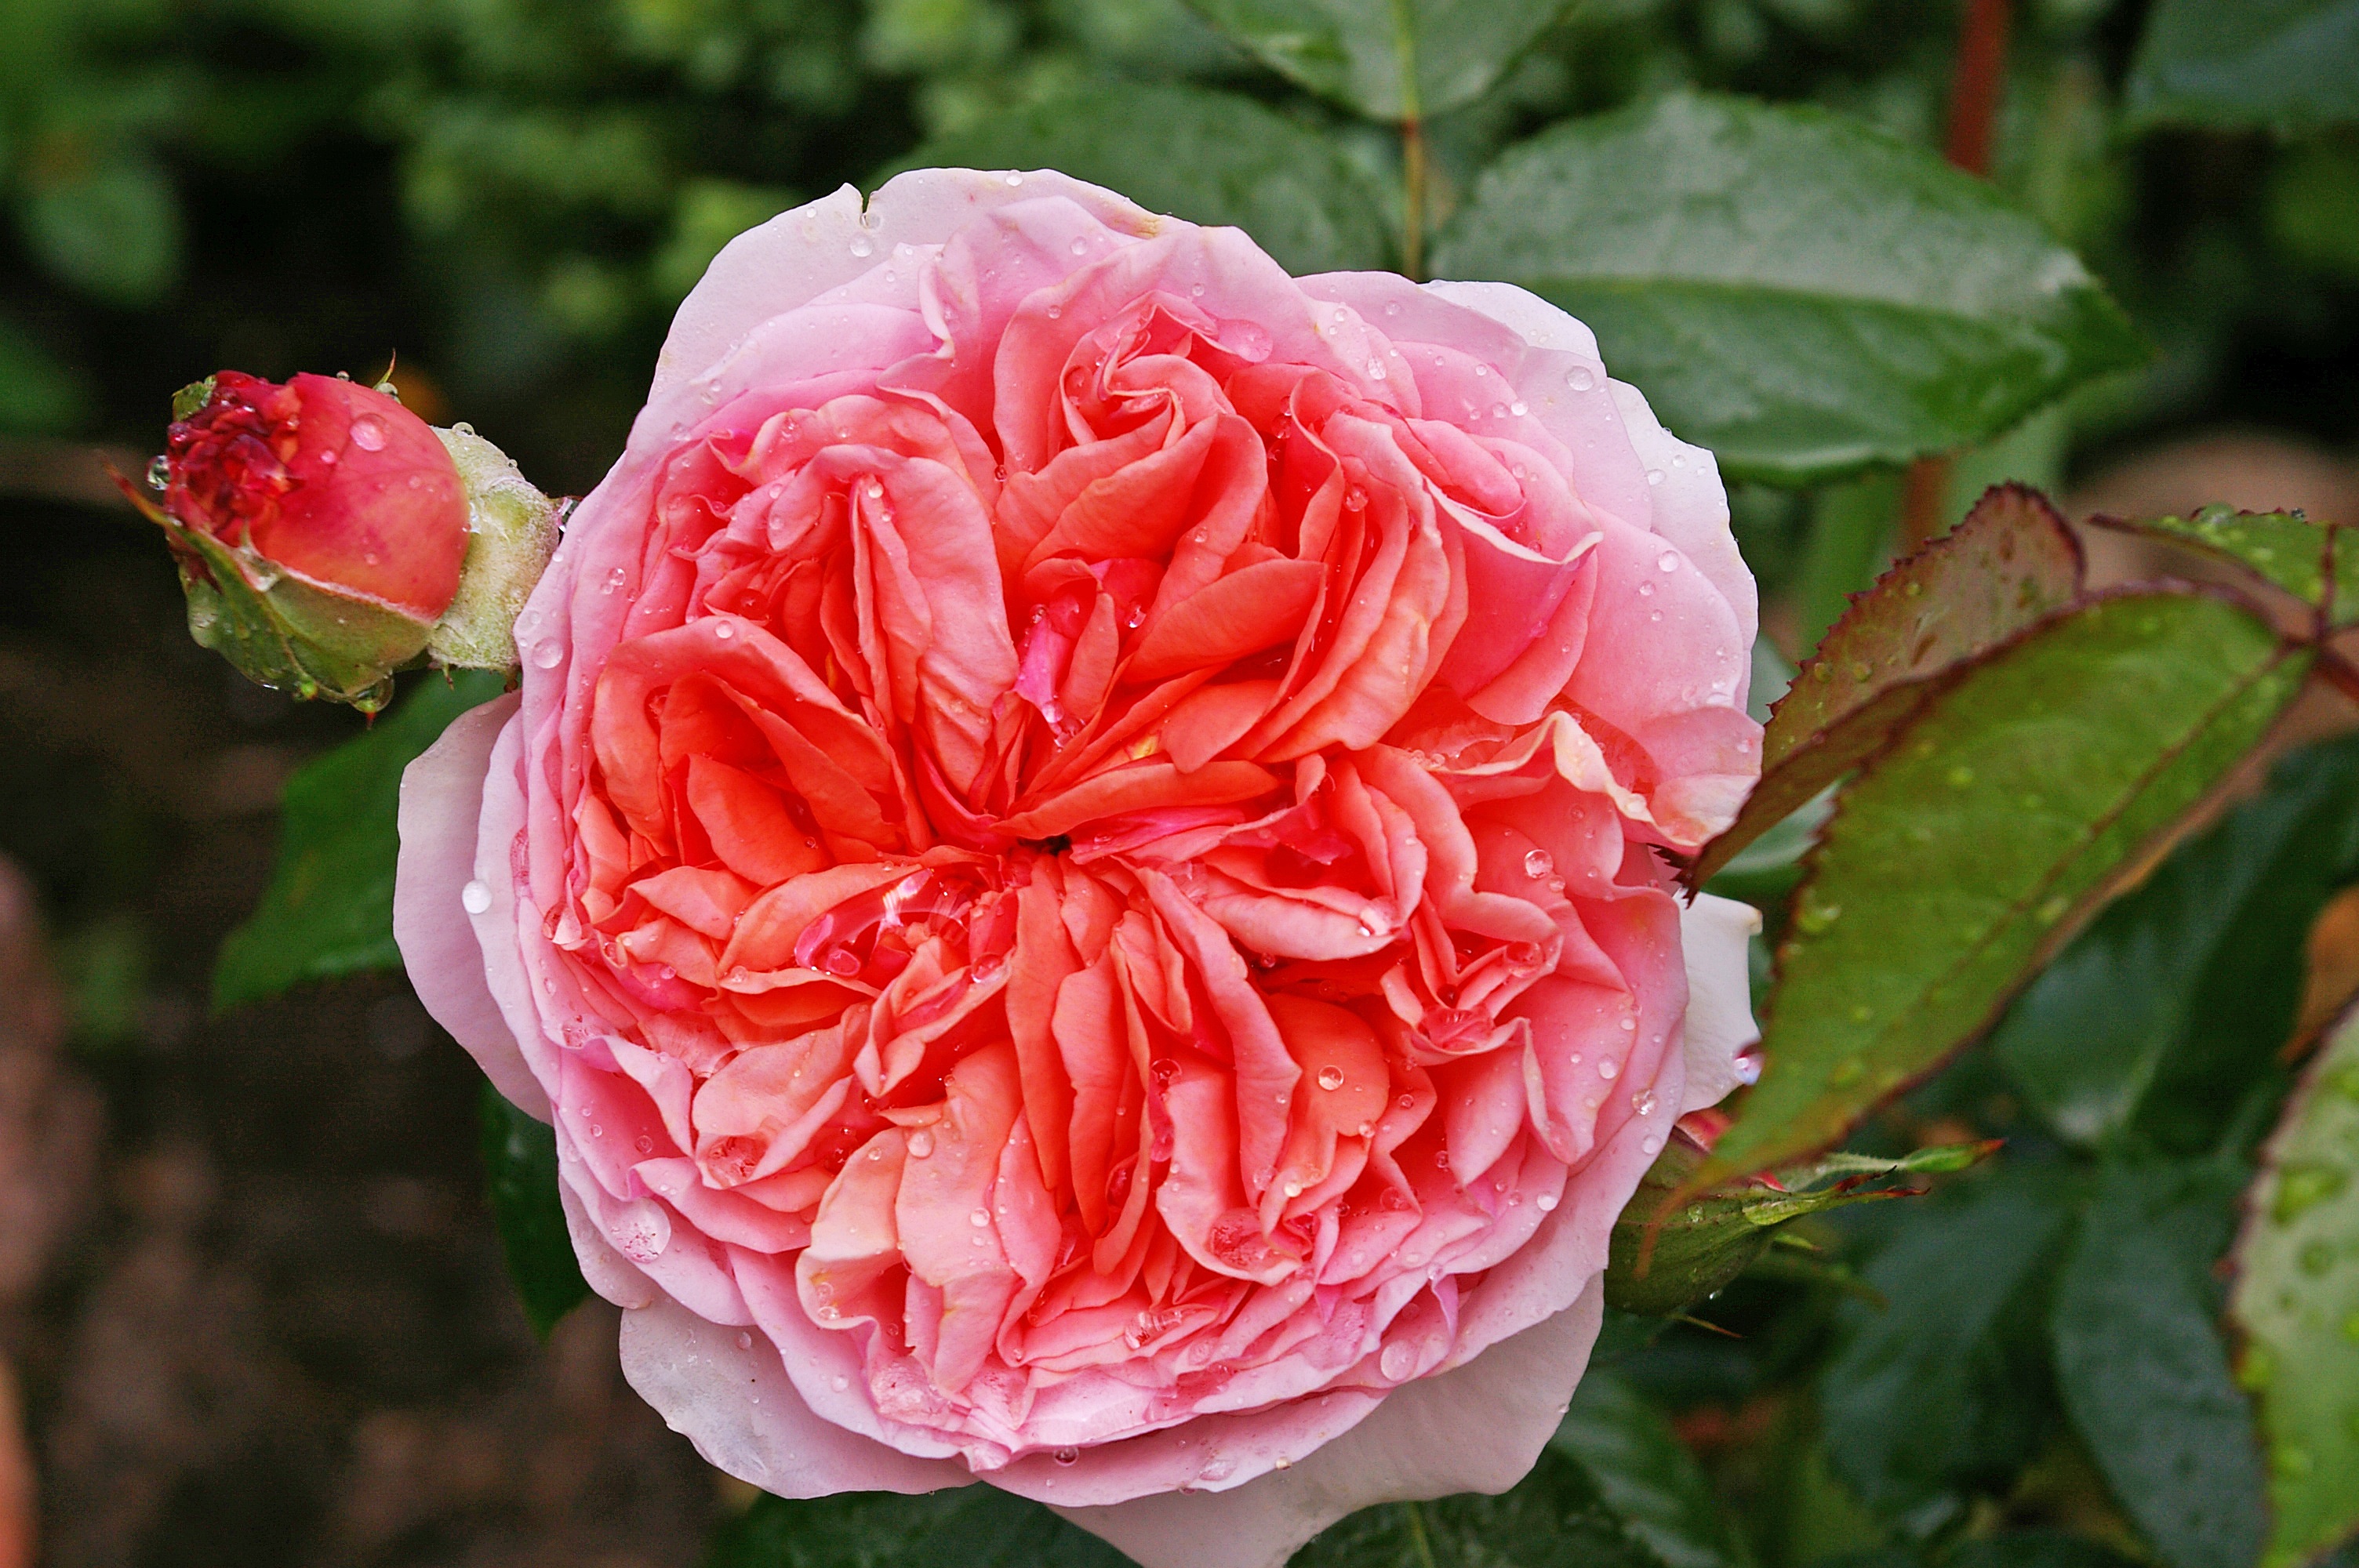
nature, blossom, prickly, plant, flower, petal, bloom, love, rose, romance, romantic, garden, pink, bed, petals, thorns, beauty, beautiful, pink rose, bud, birthday, floribunda, fragrance, rose bloom, rose garden, blossomed, bed of roses, rose blooms, flowering plant, garden roses, english rose, rose family, open rose, garden rose, scented rose, birthday flowers, favorite flower, land plant, rosa centifolia, rose order, rosa gallica